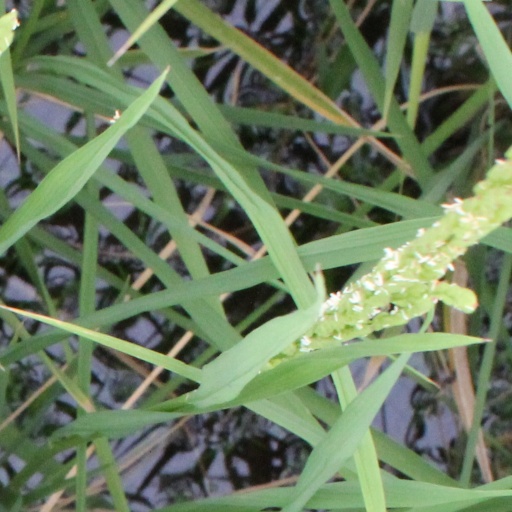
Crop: rice